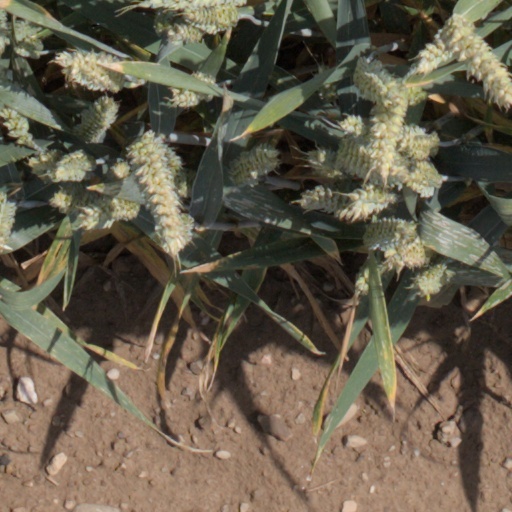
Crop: wheat